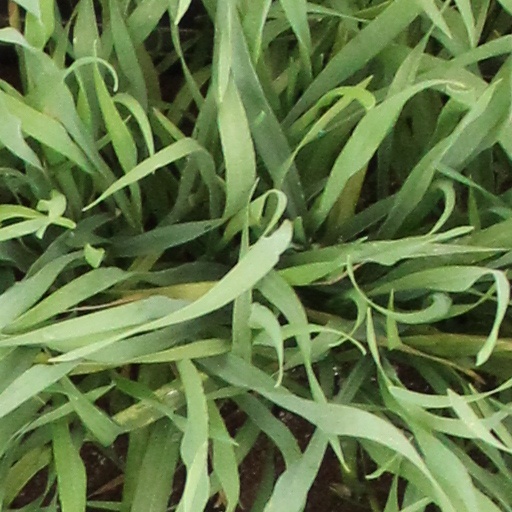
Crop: wheat